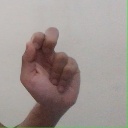
अक्षर: ढ